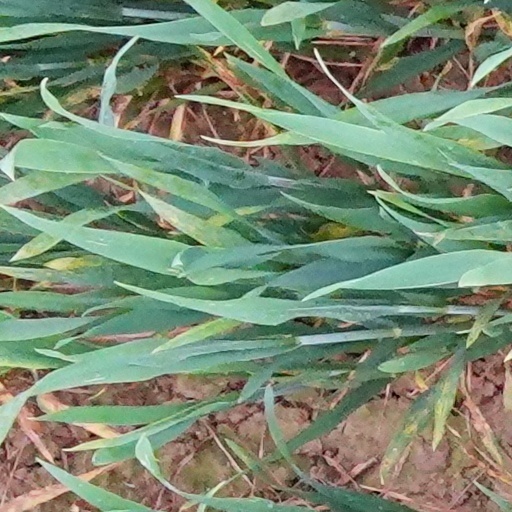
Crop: wheat